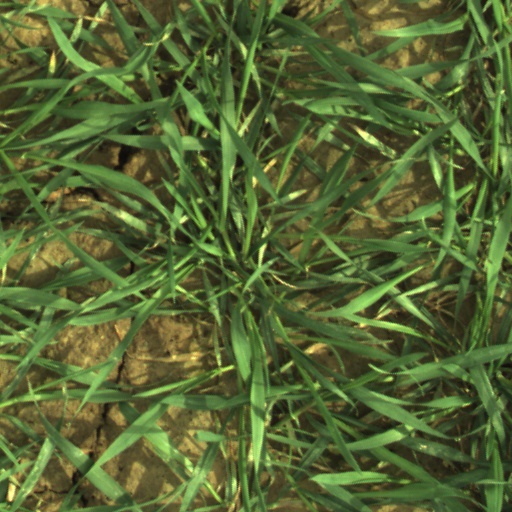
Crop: wheat